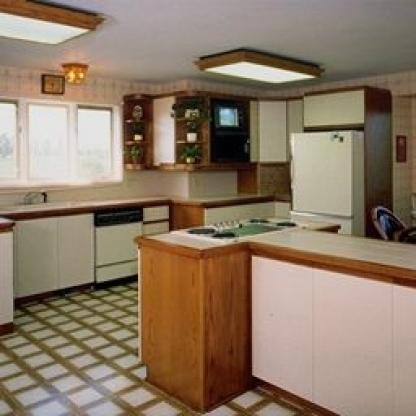
Scene: Indoor